Megali Idea

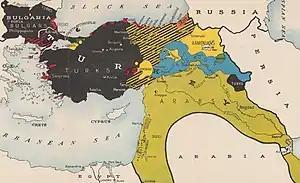
Ethnic map of Asia Minor in 1917.

The Byzantine Empire was Eastern Roman in origin and was called the "Roman Empire" by its inhabitants, though often not by the Latin West, which regarded it as Greek. After its fall, Hieronymus Wolf popularized the usage of "Byzantium". An informal cultural division had existed within the Roman Empire for centuries. Although Latin was the official language of the empire, Greek was the lingua franca in the East and was regularly used alongside Latin in official business. The division of the Empire following the death of Emperor Theodosius in AD 395 added a formal political layer to the informal cultural division. Following the adoption of Christianity in the 4th century, Greek was also the dominant liturgical language, as exemplified by the fact the New Testament was written in Greek. These factors ultimately led to Greek replacing Latin as the official language in AD 620.